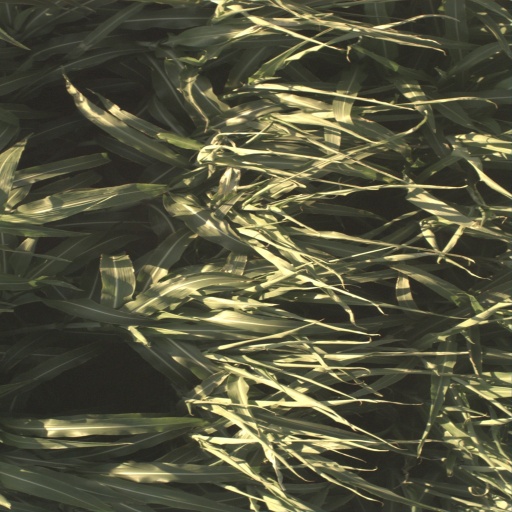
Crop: sorghum